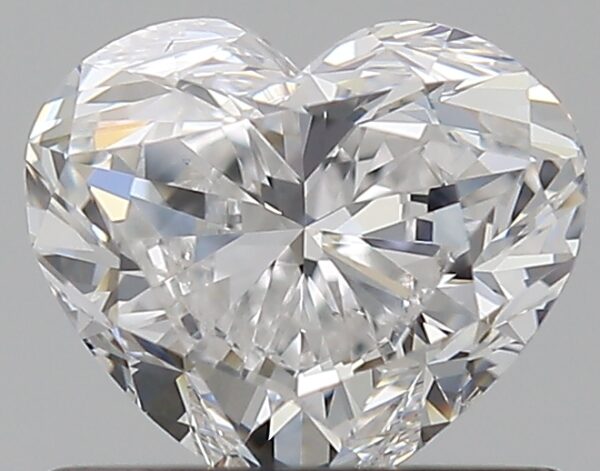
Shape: heart
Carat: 0.7
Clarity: VS2
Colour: E
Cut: EX
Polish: EX
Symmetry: EX
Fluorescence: N
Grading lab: GIA
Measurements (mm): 5.23 x 5.99 x 3.45